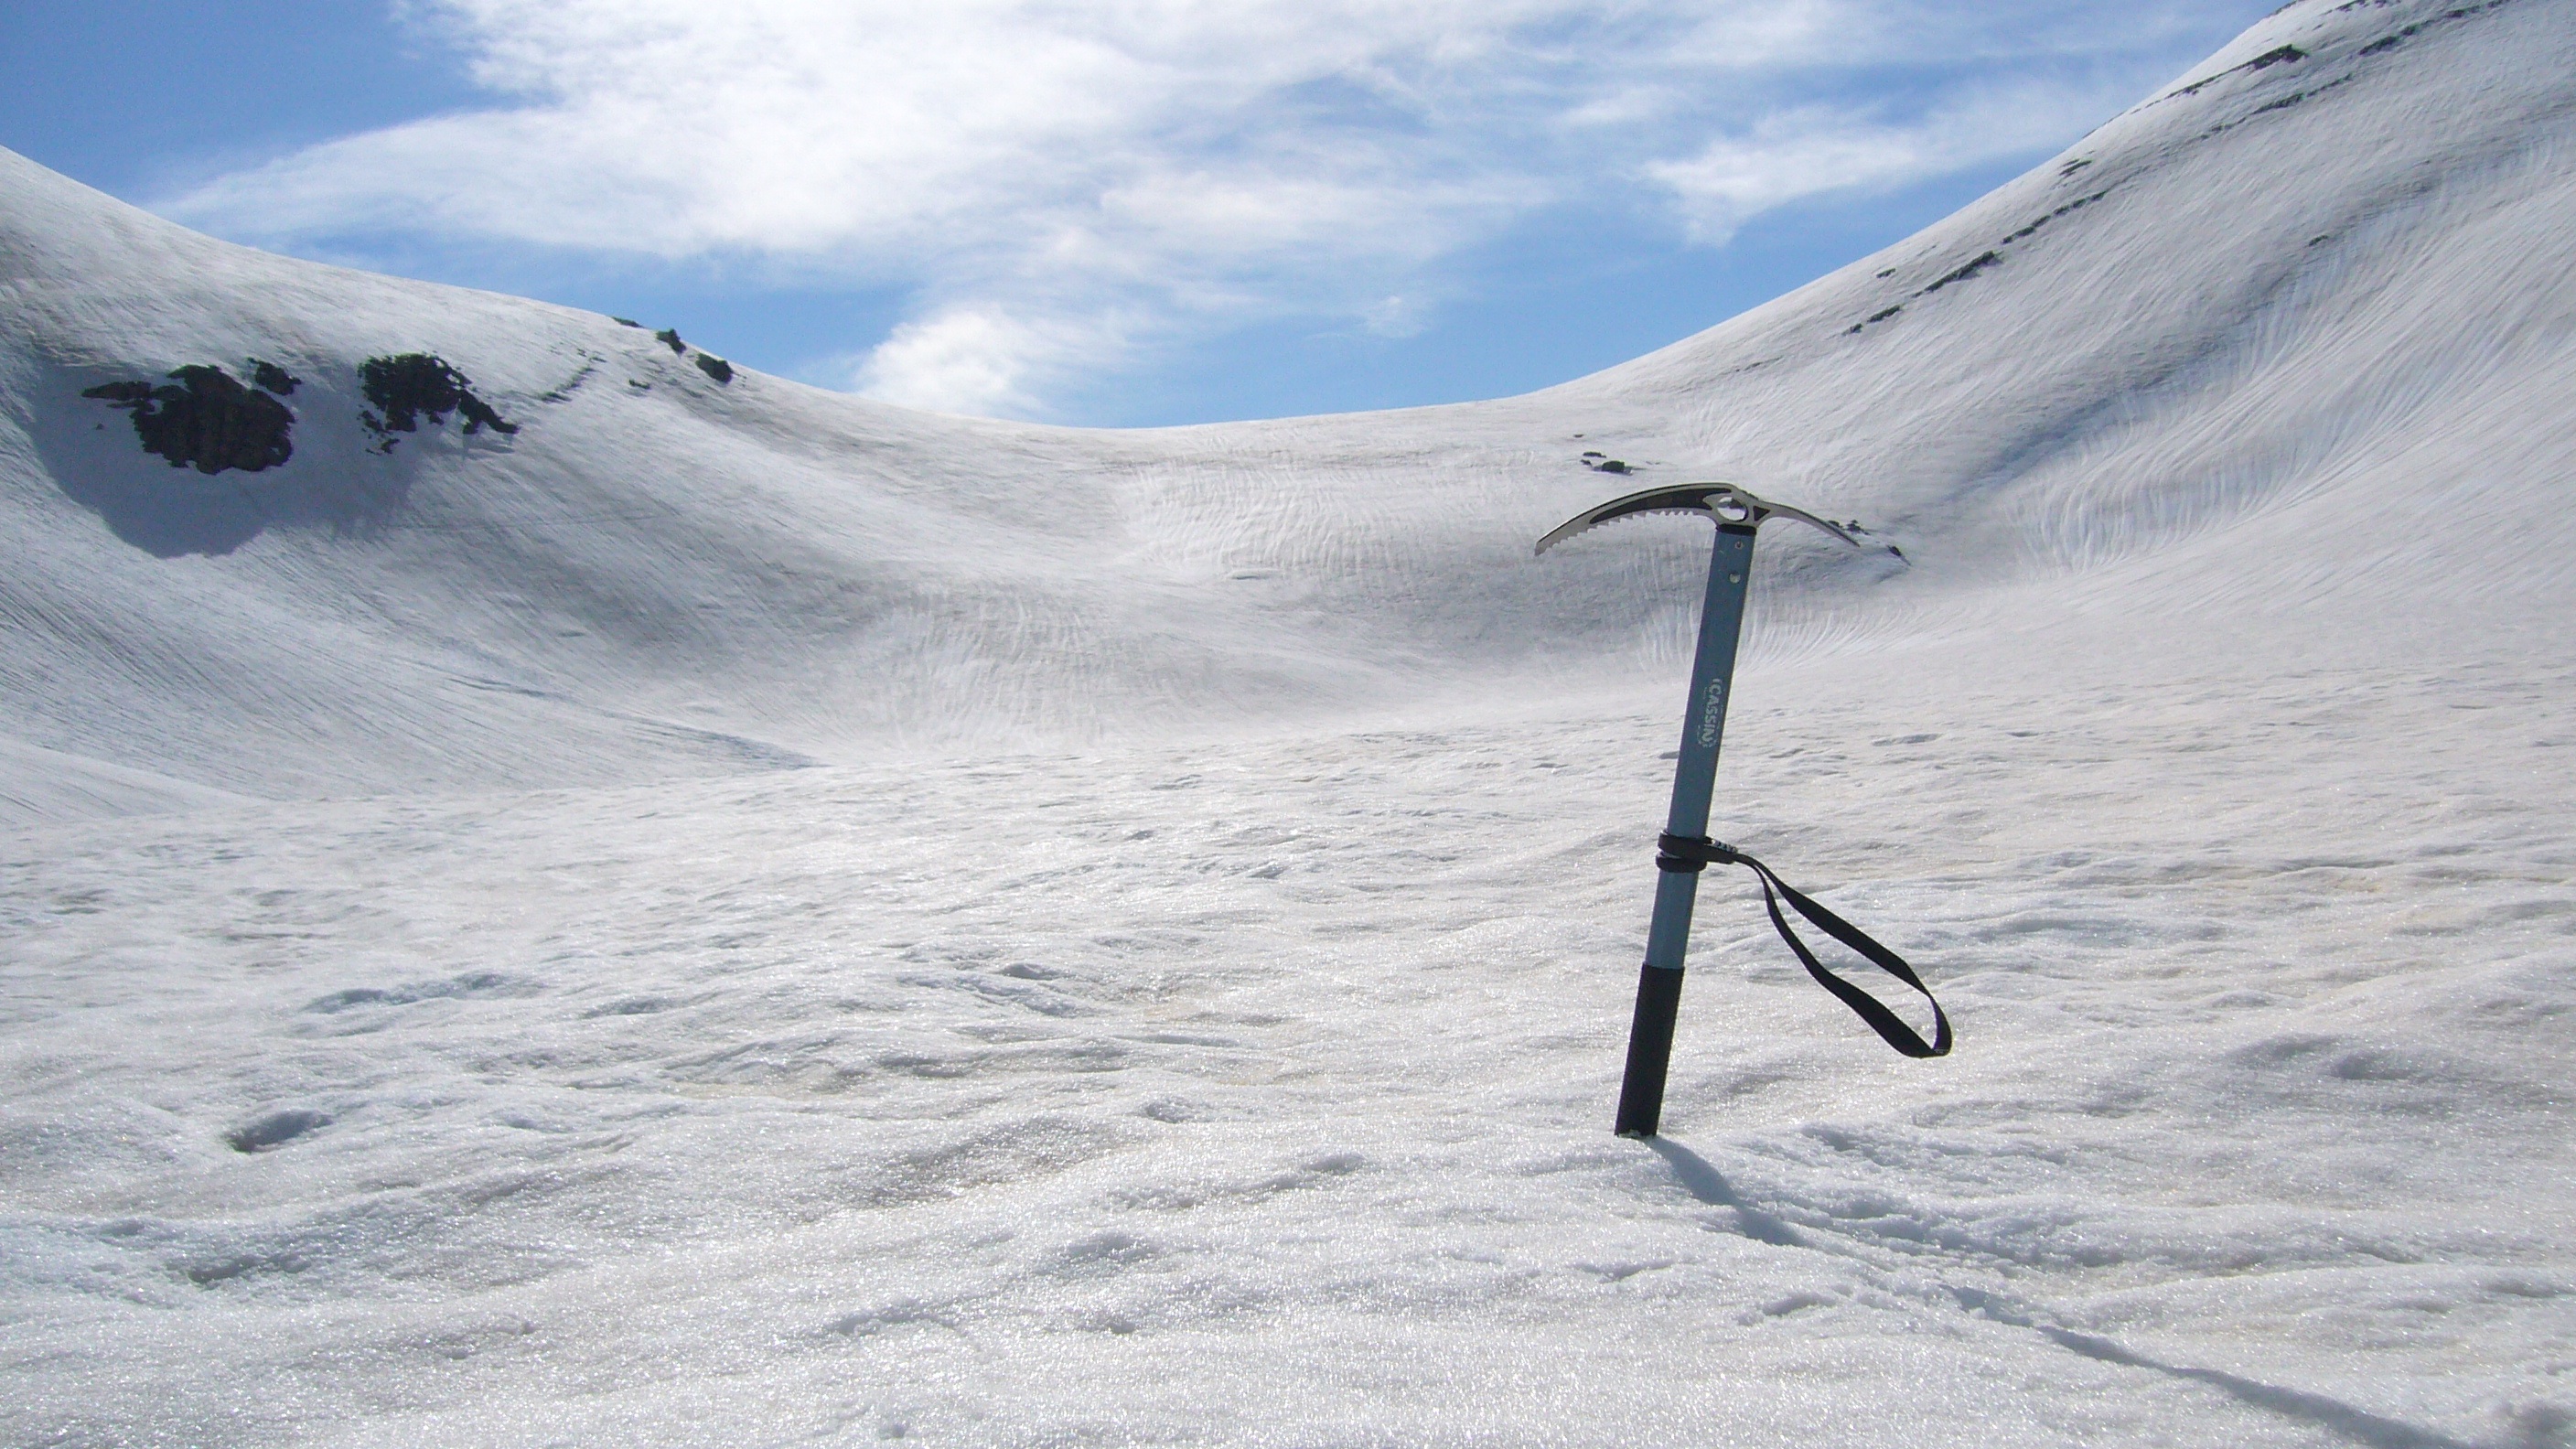
mountain, snow, winter, mountain range, weather, skiing, ax, mountaineering, winter sport, sports, ski, piste, ski touring, ski mountaineering, ski equipment, alpine skiing, geological phenomenon